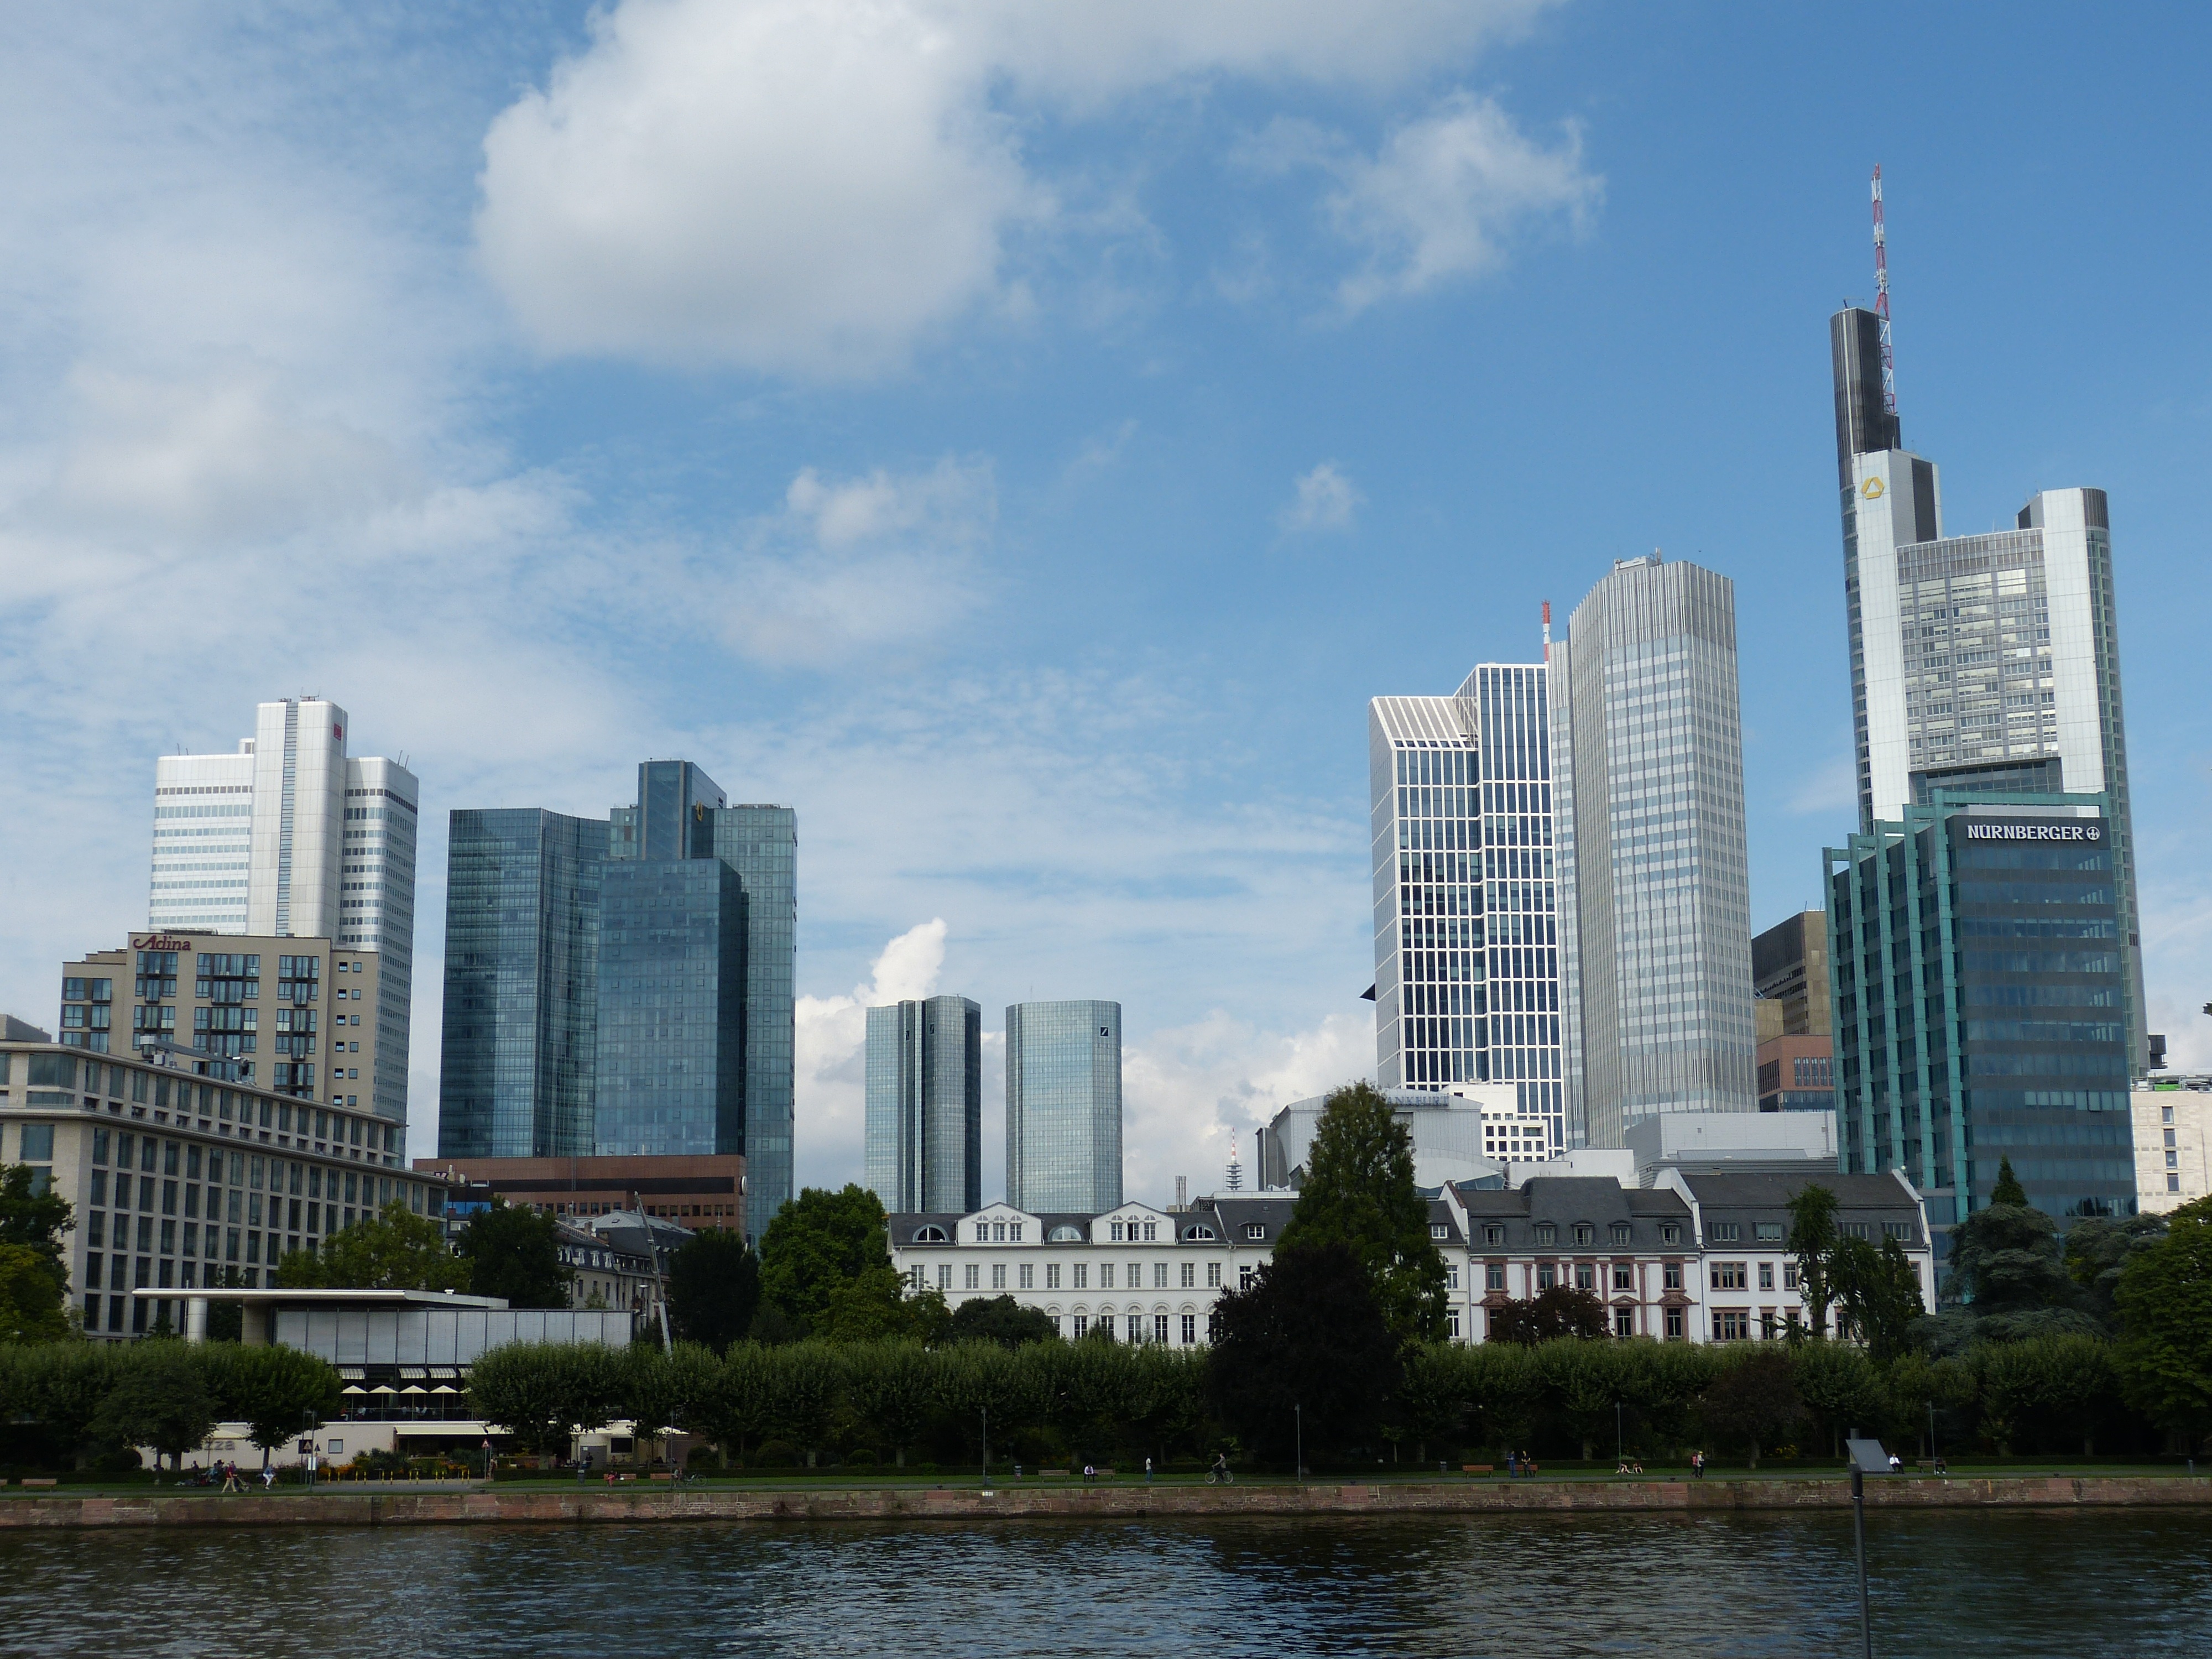
architecture, skyline, city, skyscraper, river, cityscape, downtown, landmark, waterway, tower block, skyscrapers, germany, main, hesse, frankfurt, metropolis, tours, mainhattan, urban area, geographical feature, human settlement, metropolitan area